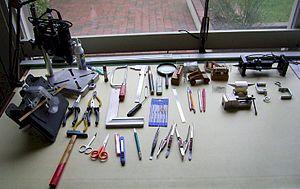
Le modélisme naval est une activité de loisir, qui consiste à construire un modèle à échelle réduite des navires anciens en bois, principalement de l'époque du XVIIᵉ et du XVIIIᵉ siècle, à partir de monographies.